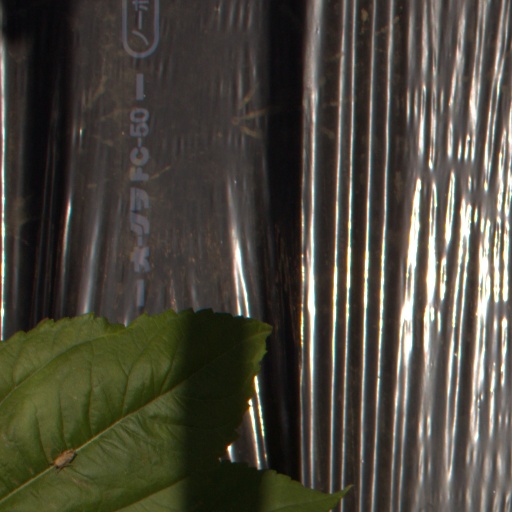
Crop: Jerusalem artichoke